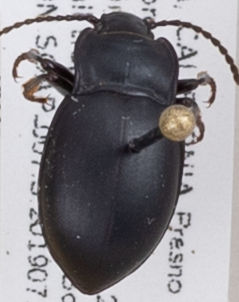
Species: Metrius contractus
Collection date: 2019-07-17
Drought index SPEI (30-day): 0.156
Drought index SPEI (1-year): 0.47
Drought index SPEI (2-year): -0.03